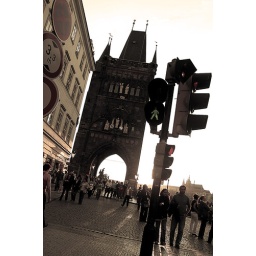
The Old Town bridge tower in a rush, semaphore helps keep bridge little bit clear.